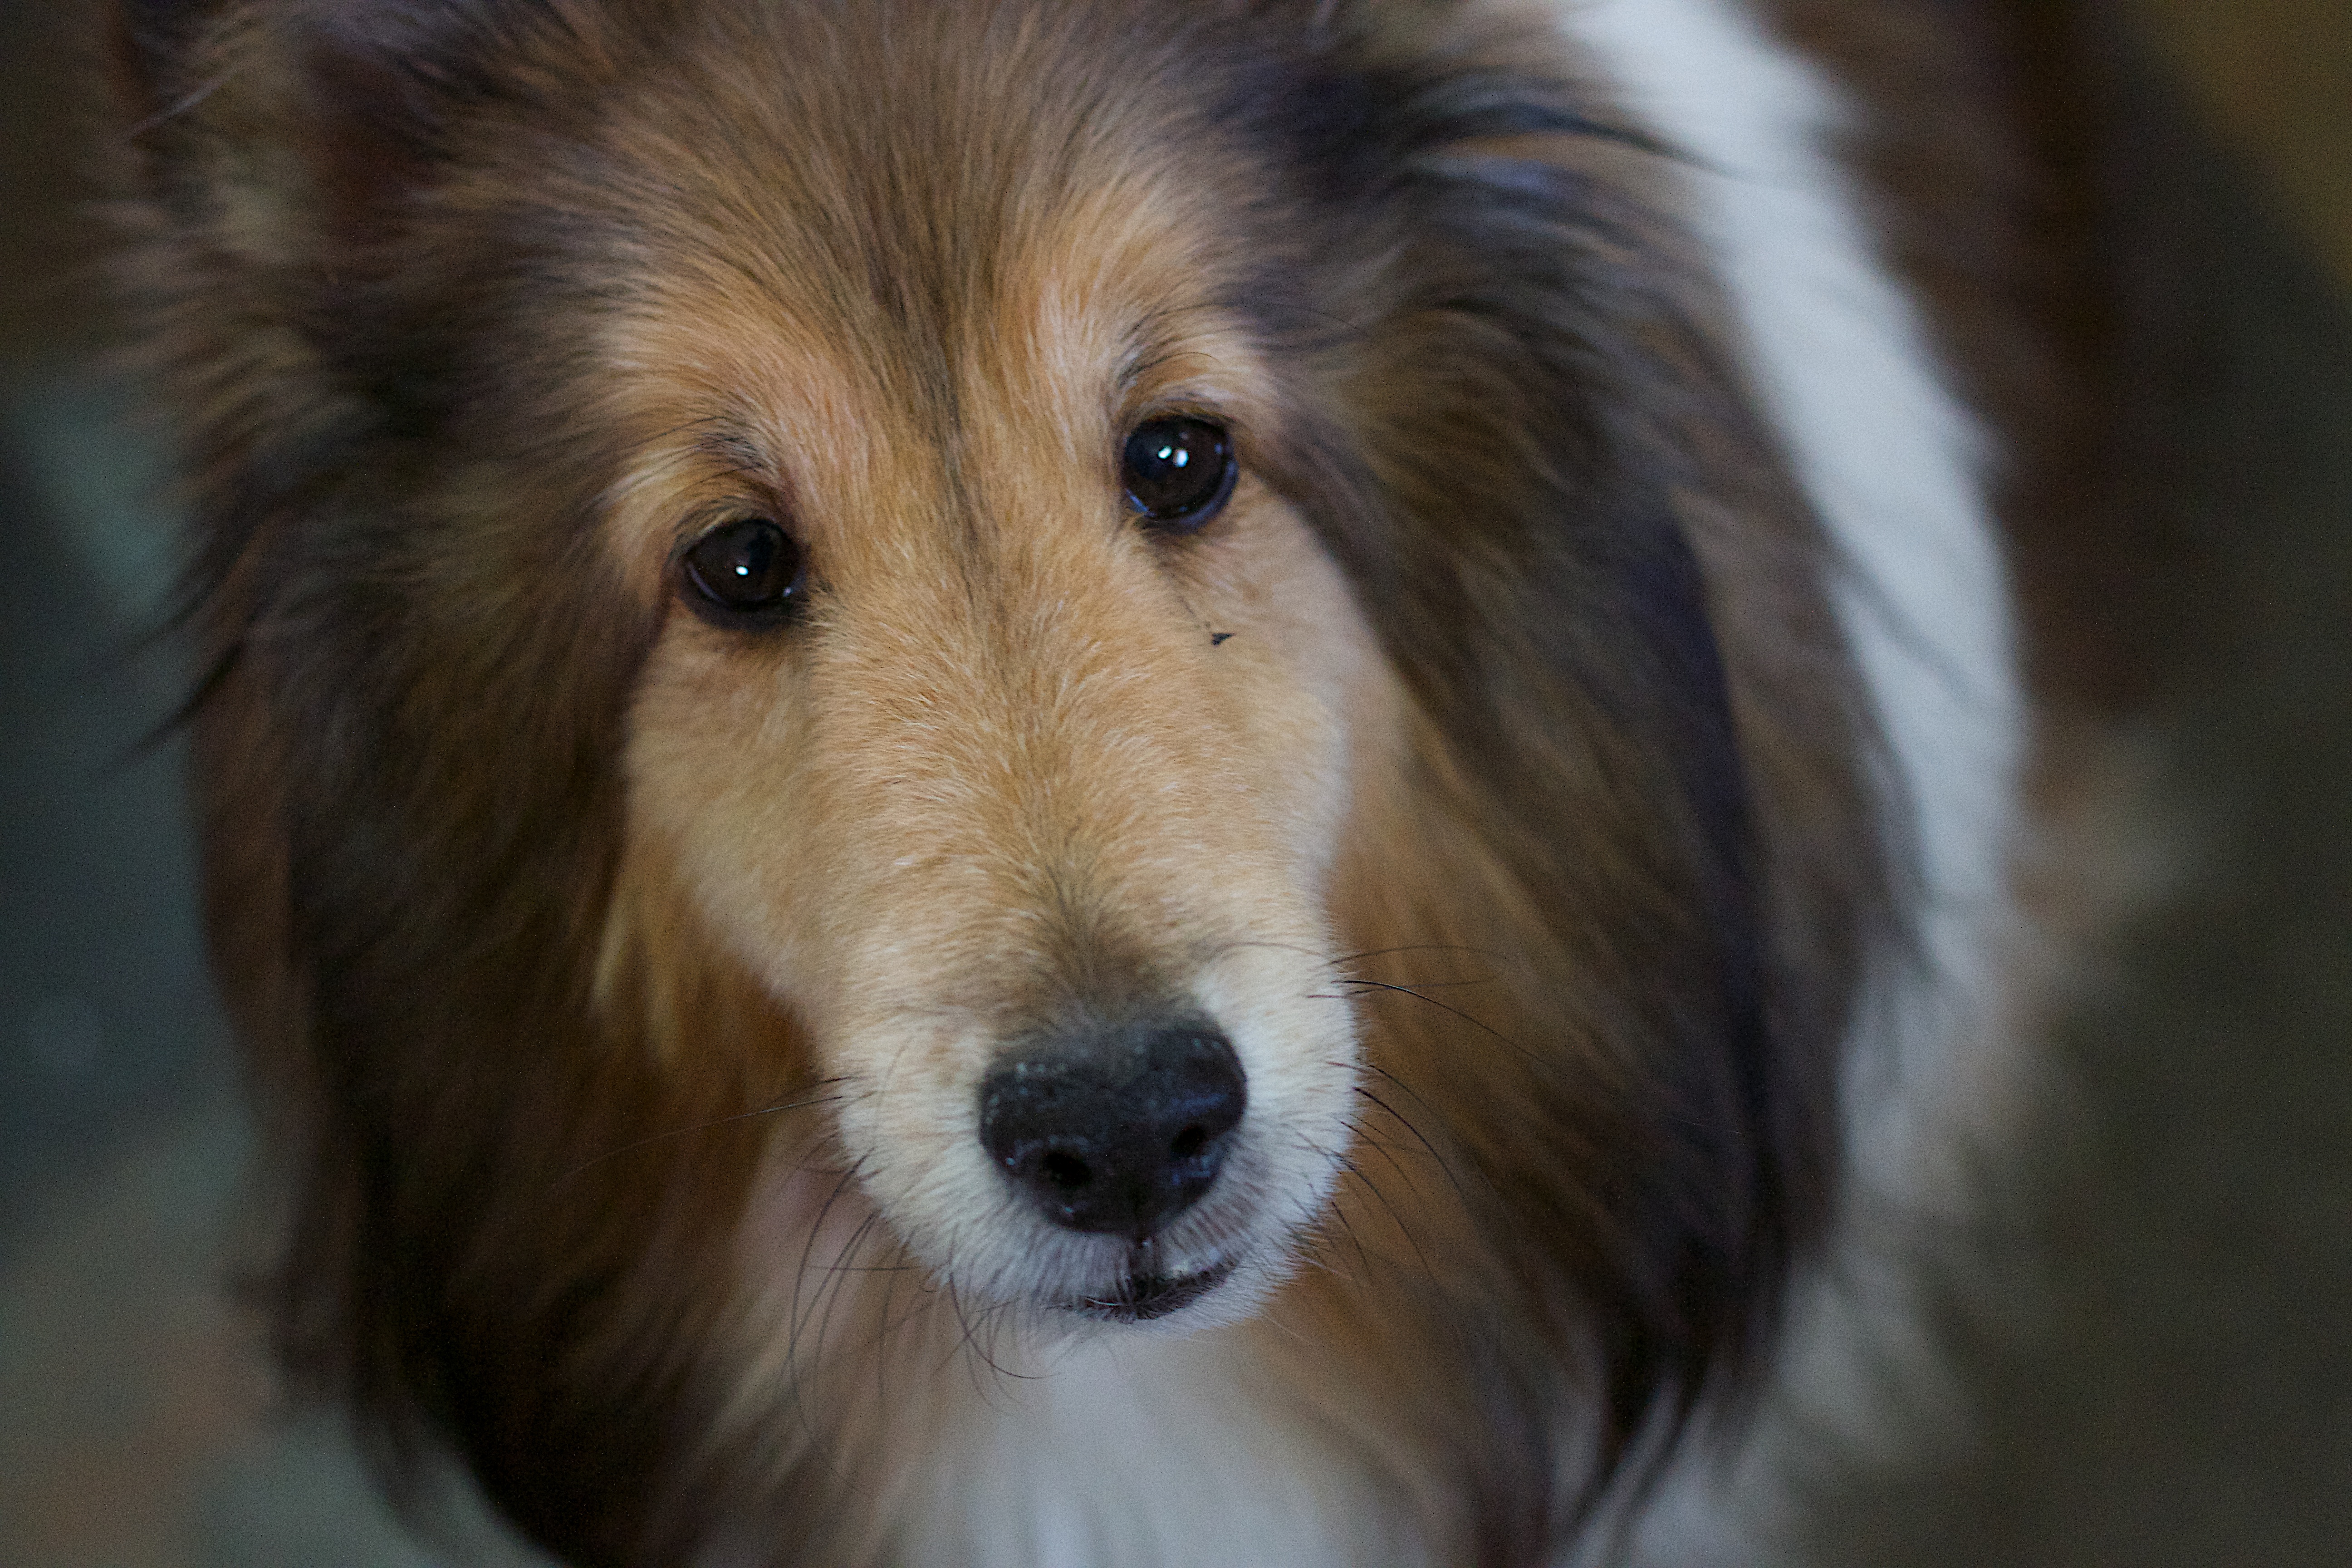
dog, collie, mammal, vertebrate, bailey, dog breed, shetland sheepdog, dog like mammal, carnivoran, dog breed group, rough collie, scotch collie